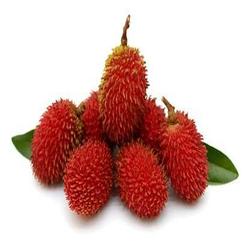
Label: Rambutan